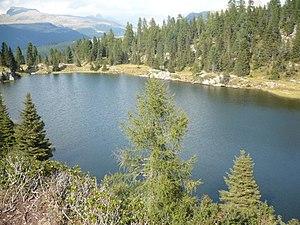
Le passo Rolle est un col alpin de la province autonome de Trente situé à 1 984 m d'altitude, qui relie les vallées de Primiero et de Fiemme.